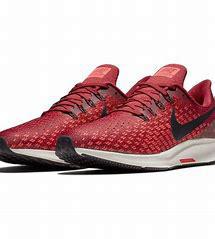
Brand: Nike
Model: Air Zoom Pegasus 35